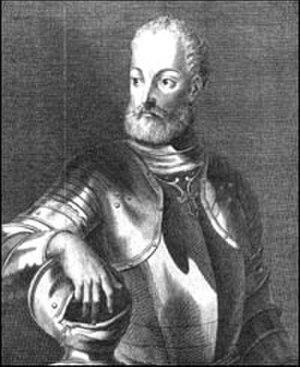
Collaltino di Collalto (1523-1569, aimé par Gaspara Stampa) gravure, Milan, Civica Raccolta delle Stampe ""A. Bertarelli"""